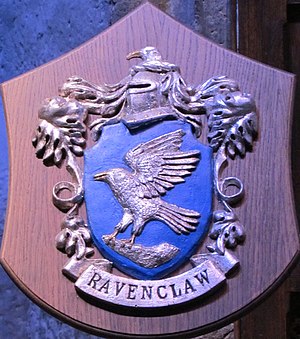
Hogwarts / Hogwarts Kollegier / Ravenclaw
Ravenclaw
Hogwarts Skole for Heksekunster og Troldmandsskab, normalt omtalt som Hogwarts, er en fiktiv skole, der findes i J.K. Rowlings romanserie om Harry Potter. Det er en skole, hvor hekse og troldmænd mellem 11 og 18 år fra Storbritannien kan lære magi. De seks første bøger har alle Hogwarts som den primære kulisse, hvilket understøttes af, at hver bog varer et skoleår. Harry Potter og Dødsregalierne tager ikke udgangspunkt i skolen, da bogens hovedpersoner Harry Potter, Ron Weasley og Hermione Granger ikke tager det sidste år på skolen. Dog foregår den sidste og afgørende kamp i bogen på Hogwarts.